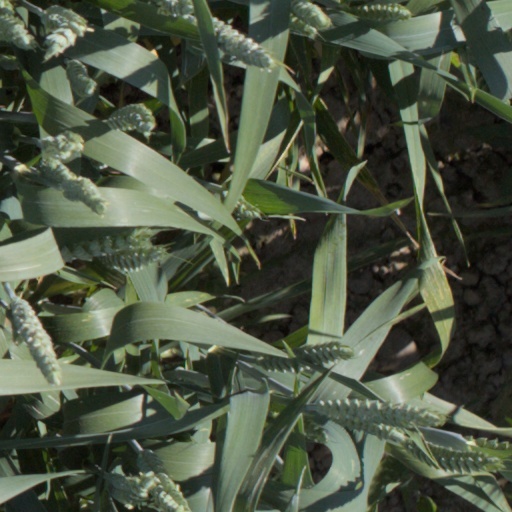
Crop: wheat